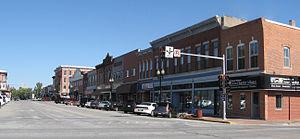
La ville américaine de Mount Pleasant est le siège du comté de Henry, dans l’État de l’Iowa. Elle comptait 8 751 habitants lors du recensement de 2000.